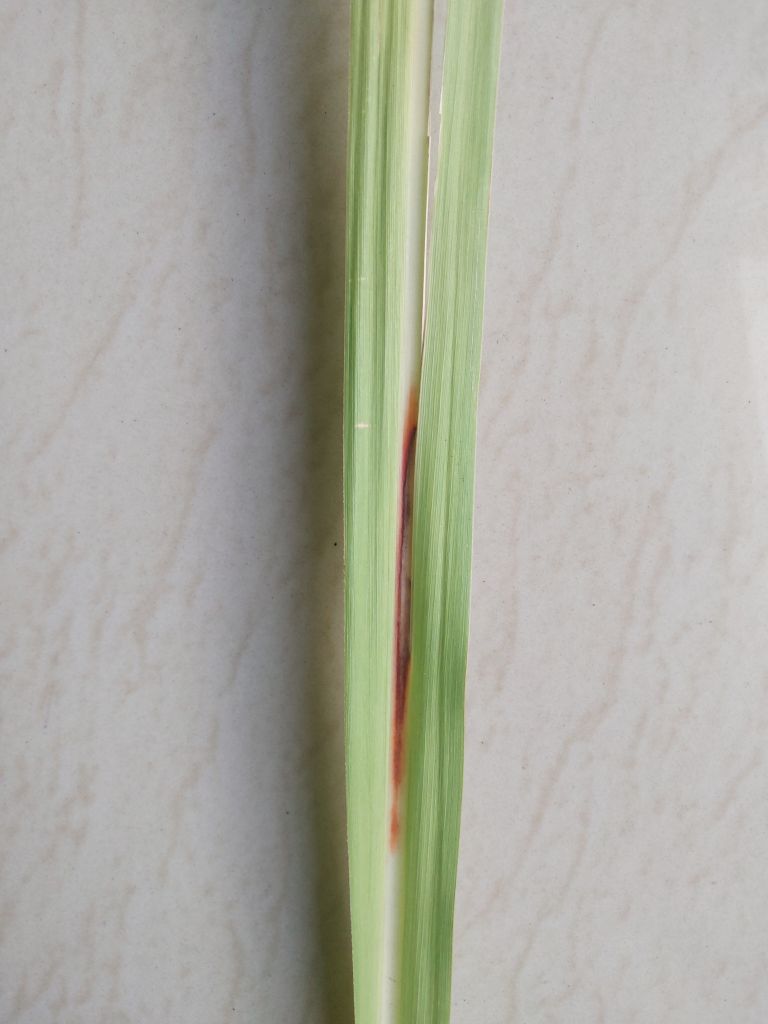
Label: Brown Spot